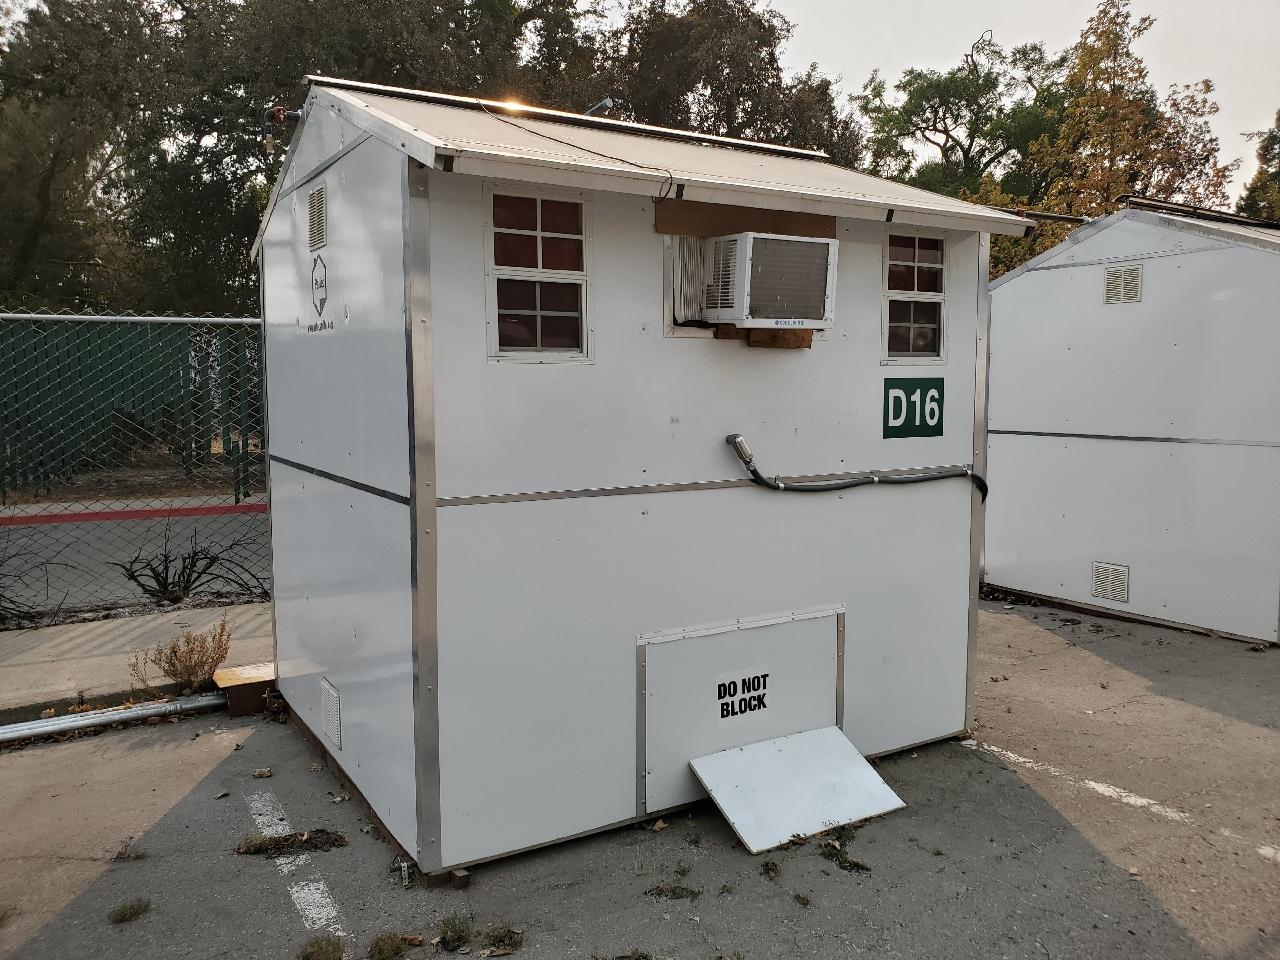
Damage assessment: no_damage